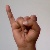
The image shows a hand gesture representing the letter 'I' in Indian Sign Language.